Presidency of James Monroe

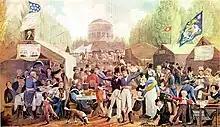
" Independence Day Celebration in Centre Square" (1819) by John Lewis Kimmel exemplifies the spirit of the "Era of Good Feelings"

Like all four of his predecessors, Monroe believed that the existence of political parties was harmful to the United States, and he made the elimination of political parties a major goal of his presidency. He sought to strengthen the Democratic-Republican Party by avoiding divisive policies and welcoming ex-Federalists into the fold, with the ultimate aim being the dissolution of the Federalists. Monroe made two long national tours to build national trust. At Boston, his 1817 visit was hailed as the beginning of an "Era of Good Feelings." Frequent stops on these tours allowed innumerable ceremonies of welcome and expressions of goodwill. Monroe was seen by more Americans than any previous president, and his travels were detailed in the local and national press. The Federalists failed to develop a unified national program, and Federalist candidates frequently campaigned on local rather than national issues. The Federalists maintained their organizational integrity in Delaware and a few localities, but lacked influence in national politics. Lacking serious opposition, the Democratic-Republican Party's congressional caucus stopped meeting, and for practical purposes the Democratic-Republican Party stopped operating.